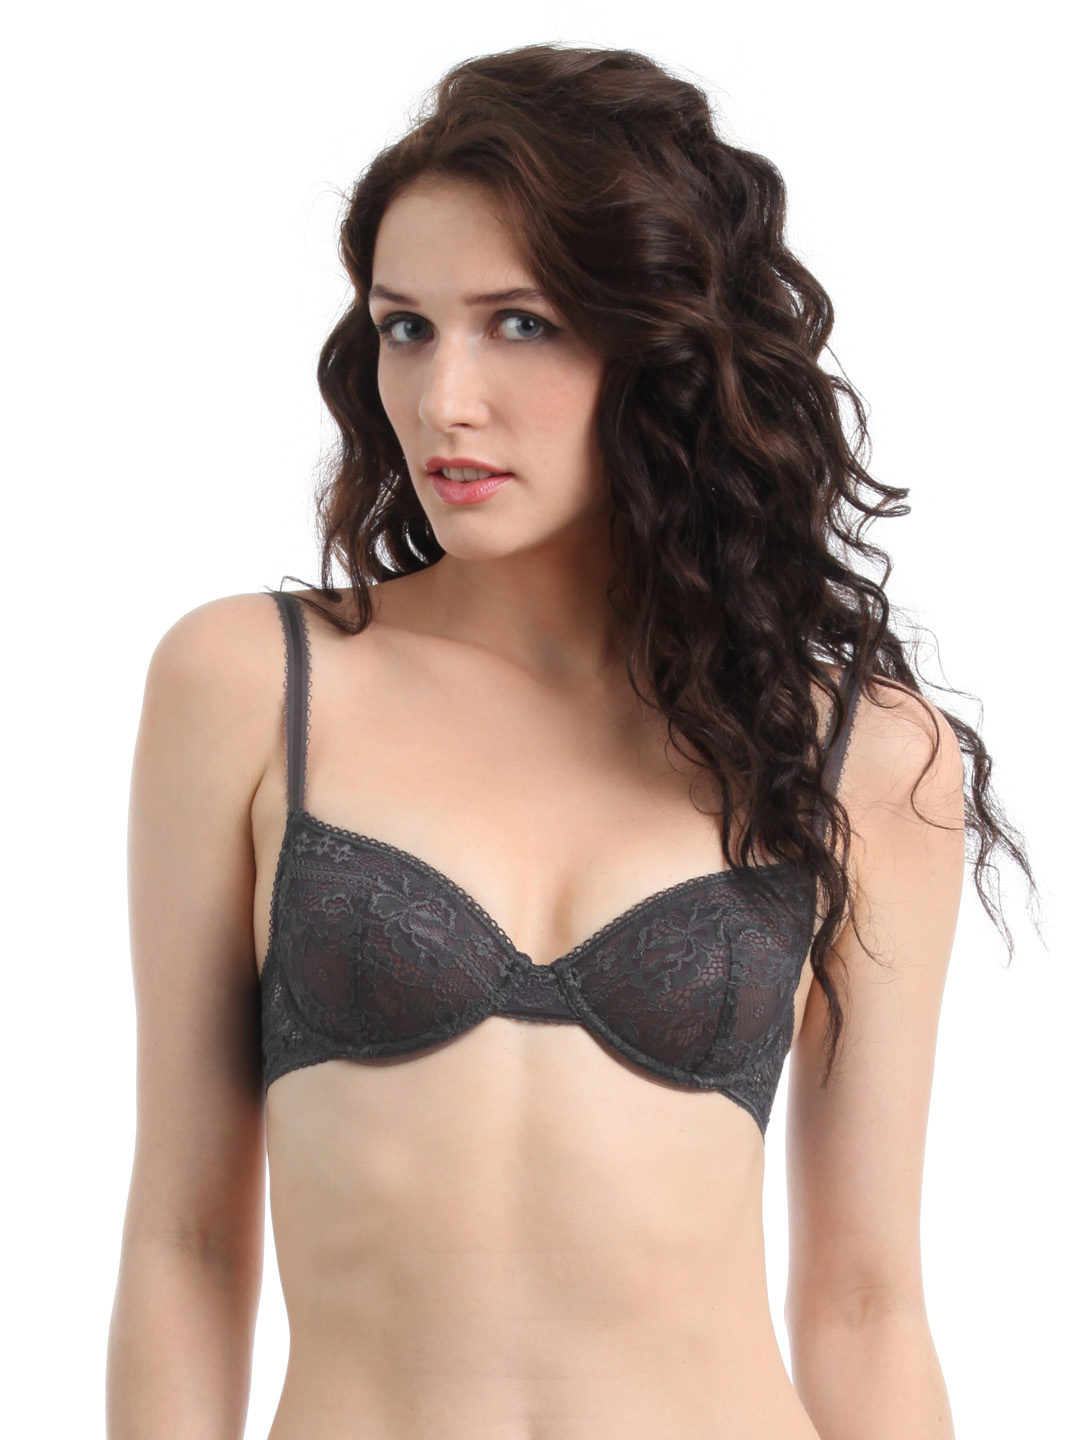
Bwitch Grey Lace  Bra
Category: Apparel / Innerwear / Bra
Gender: Women
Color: Grey
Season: Summer 2016
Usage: Casual